Joe Aillet Stadium

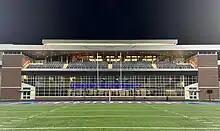
Davison Athletics Complex

The Charles Wyly Athletic Center is located at the southwest side of Joe Aillet Stadium adjacent to the Davison Athletics Complex and the field house. Construction of the Wyly Athletic Center began in 2000, and the facility opened in June 2001. The facility houses the Dr. William Bundrick Sports Medicine Center, Dr. Guthrie Jarrell Conference Room, Louisiana Tech football museum, coaches offices, and team meeting rooms. The Bundrick Sports Medicine Center includes a Swimex therapeutic pool, cardiovascular equipment, physician's examination room, and staff offices. The museum was designed by Richard Smith of Murphy and Orr Exhibits and features Terry Bradshaw memorabilia, plaques for each Tech All-American, displays honoring Tech's top offensive and defensive players, a 100-year timeline of Bulldog football, a lighted wall collage of La. Tech legends, and other exhibits. The $2.5 million facility was privately funded by a $1 million gift from businessman Charles Wyly and contributions from physicians Dr. William Bundrick and Dr. Guthrie Jarrell.